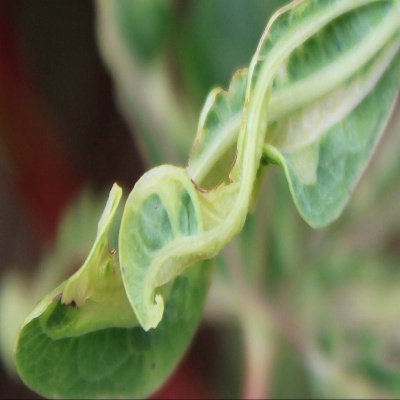
Crop: Cassava
Condition: mosaic